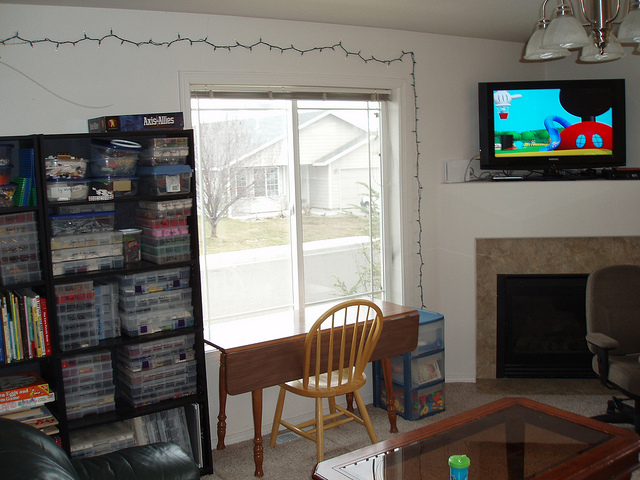
user: Given an image and a question. Answer the question in a short answer. Question: What tv show is on the screen? Short Answer:
assistant: cartoon